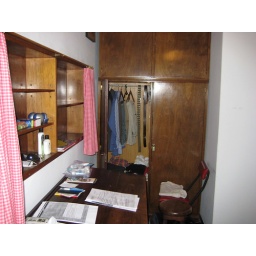
Small but perfect. I'm standing against the other wall and the bed is below me/to the right.